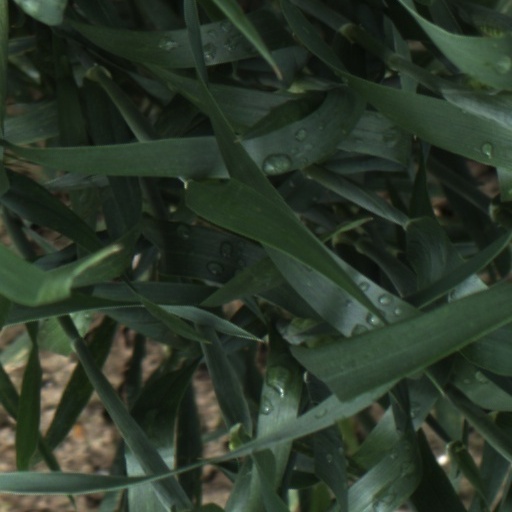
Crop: wheat